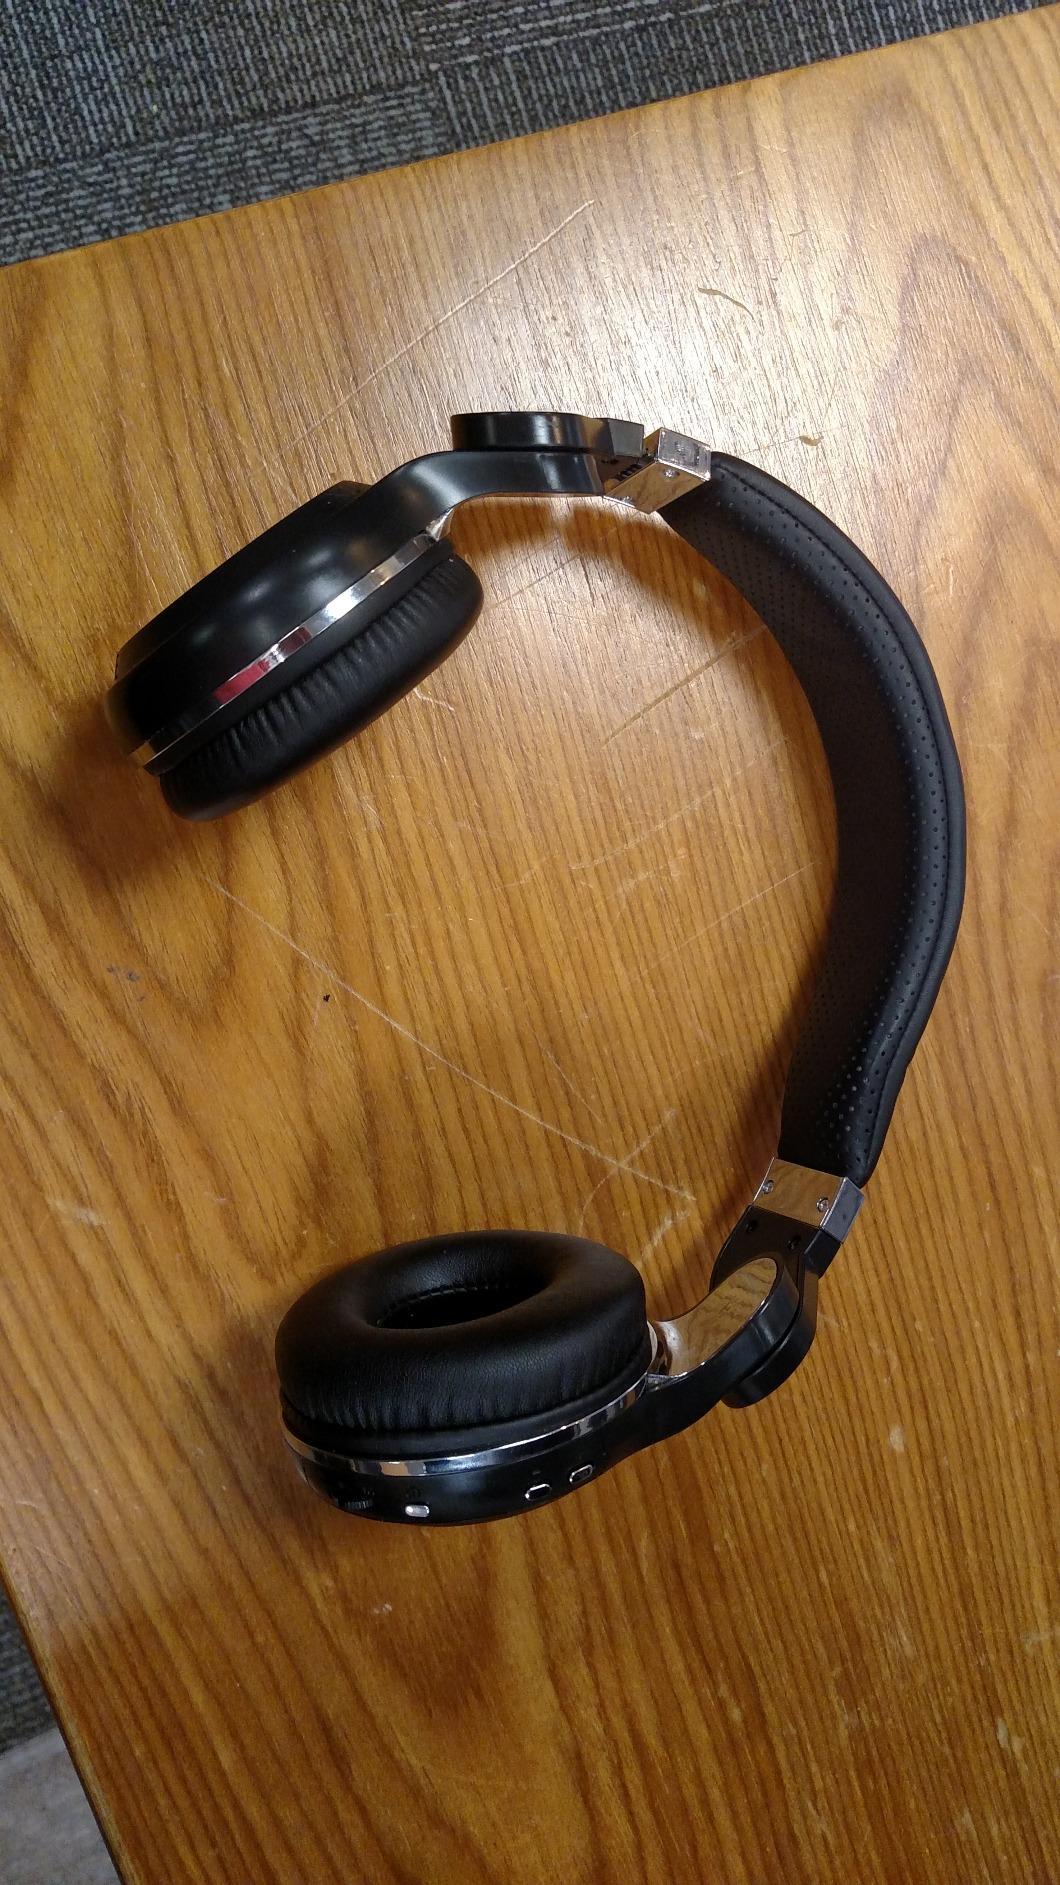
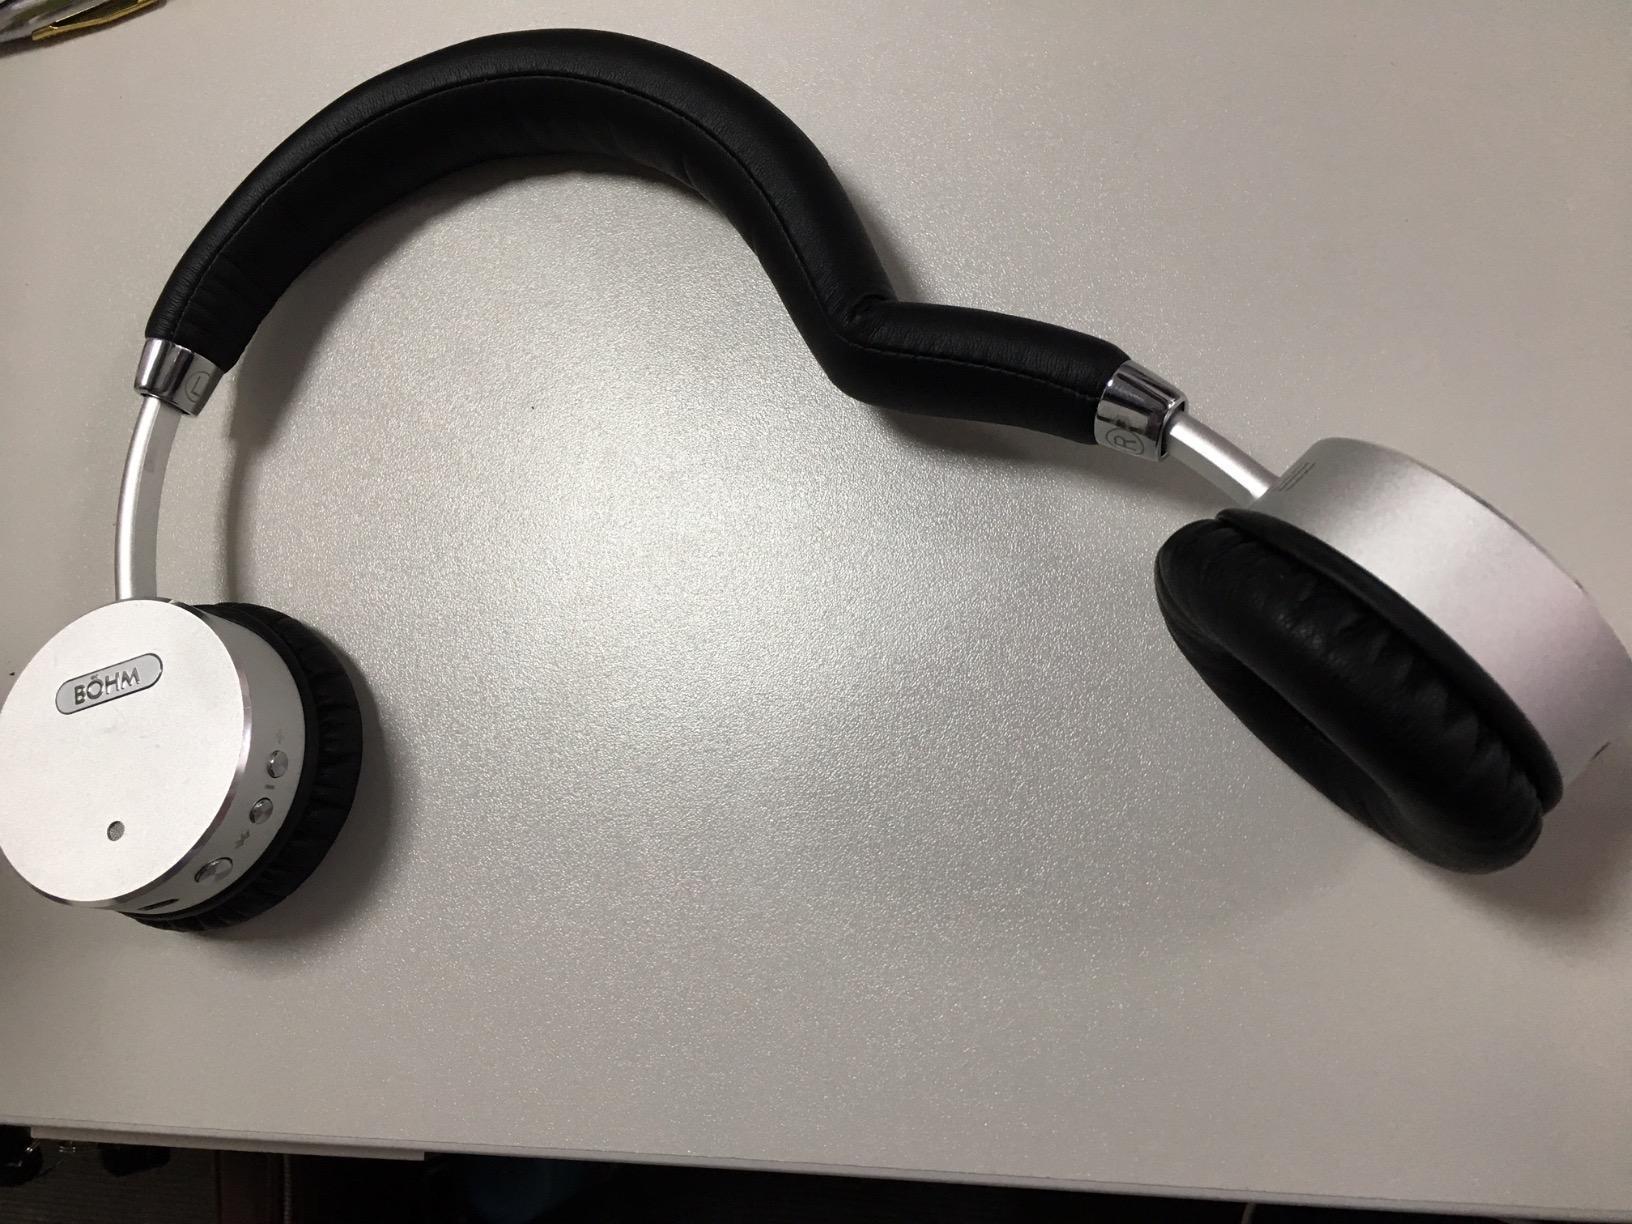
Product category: headphones
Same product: no